Caledonian Railway

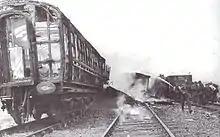
Wreckage at Quintinshill

The Caledonian Railway entered Edinburgh from Carstairs on 15 February 1848; its terminus was a one-platform station named Lothian Road. This was the first line to offer travel without change of carriage between Edinburgh and London: passengers on the rival North British Railway needed to cross the River Tweed on foot to continue their rail journey.